Contrary Condor

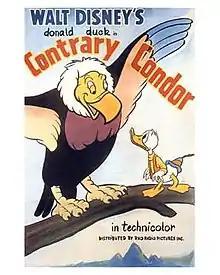
Theatrical release poster

Contrary Condor is a 1944 Donald Duck short film by Walt Disney Productions and RKO Radio Pictures.